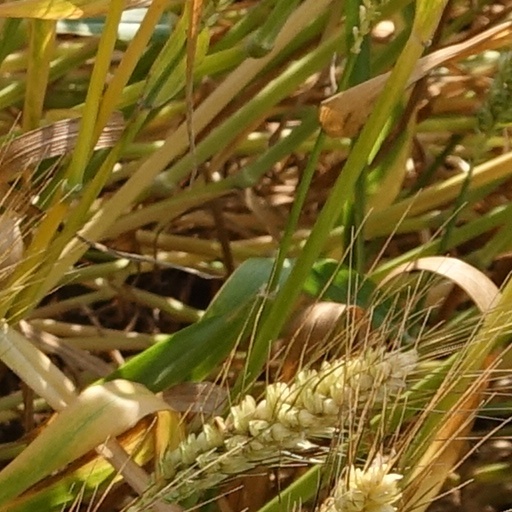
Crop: wheat